Corinthia

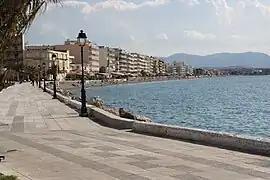
Loutraki

As a part of the 2011 Kallikratis government reform, the regional unit Corinthia was created out of the former prefecture Corinthia. The prefecture had the same territory as the present regional unit. At the same time, the municipalities were reorganised, according to the table below.